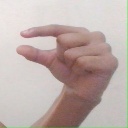
अक्षर: ग